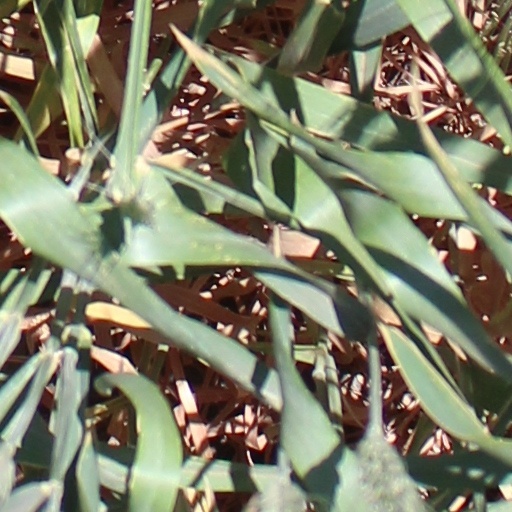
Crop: wheat